List of Game of Thrones characters

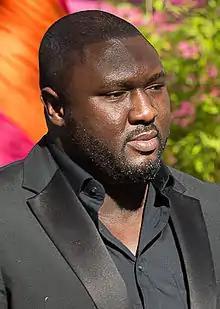
Nonso Anozie

Mossador (portrayed by Reece Noi) is a former slave who joined the rebellion against the masters of Meereen. In season 5, after the Sons of the Harpy rise and kill and Unsullied, Mossador advocates hunting them down and killing them without mercy, arguing that Meereen is not like Westeros and the only language the Meereenese understand is blood and violence. He is executed by Daario Naharis after murdering a captive Son without Daenerys's consent.